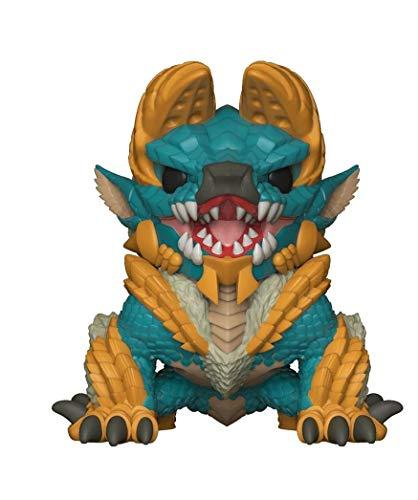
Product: Monster Hunter - Zinogre Collectible Figure
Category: Toys & Games | Collectible Toys | Statues, Bobbleheads & Busts | Bobbleheads
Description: Stylized collectable stands 3 ¾ inches tall, perfect for any Monster Hunter fan.
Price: $9.95
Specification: Product Dimensions:         2.5 x 2.5 x 3.8 inches ; 3.04 ounces    |Shipping Weight: 9.6 ounces (View shipping rates and policies)|Domestic Shipping: Item can be shipped within U.S.|International Shipping: This item can be shipped to select countries outside of the U.S.  Learn More|ASIN: B077ZMJL7Q|Item model number: 27341